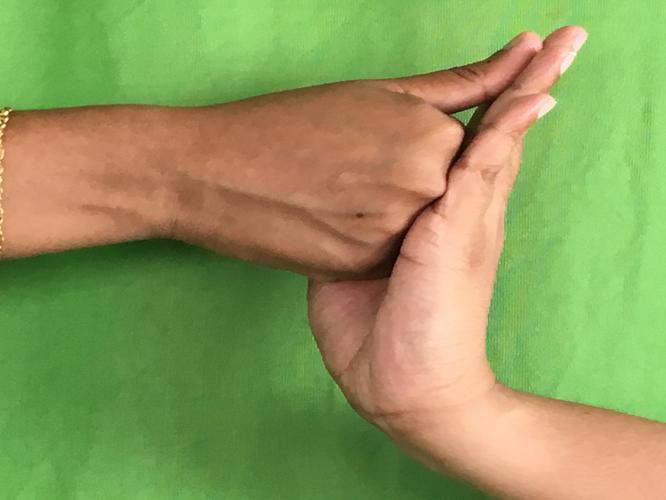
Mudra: Shanka
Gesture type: double_hand